List of music schools in the United Kingdom

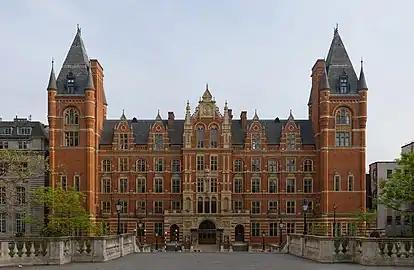
The front facade of the Royal College of Music

This list of music schools in the United Kingdom includes all tertiary level conservatoires, vocational music schools and specialist music schools for school-aged children.